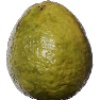
Label: guava